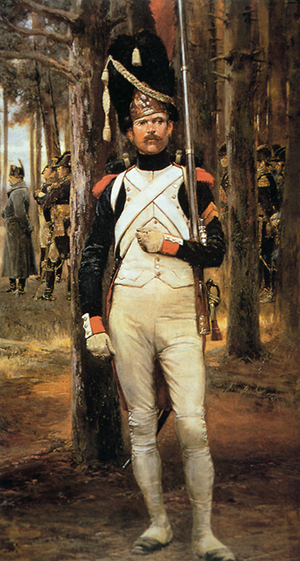
Grenadier de la Vieille Garde en sentinelle. À l'arrière-plan, Napoléon et son état-major.
Alteckendorf est une commune française du département du Bas-Rhin en région Grand Est.